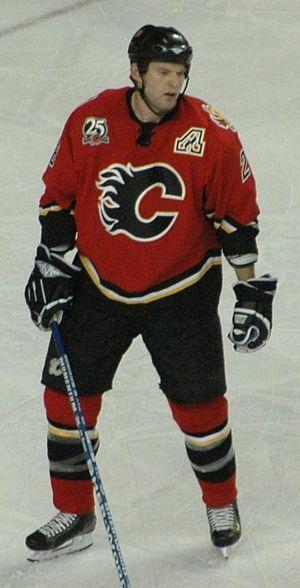
Robyn Regehr est un joueur professionnel canadien de hockey sur glace. Il évoluait au poste de défenseur.